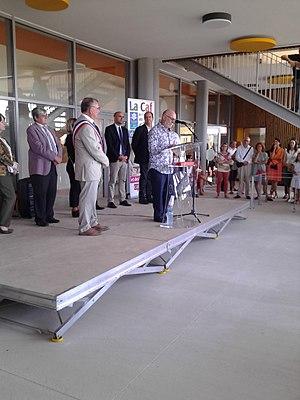
Nissan-lez-Enserune (Hérault) - Inauguration de l'école Antoine Beille en présence d'un descendant d'Antoine Beille
Nissan-lez-Enserune est une commune française située dans le département de l'Hérault en région Occitanie.